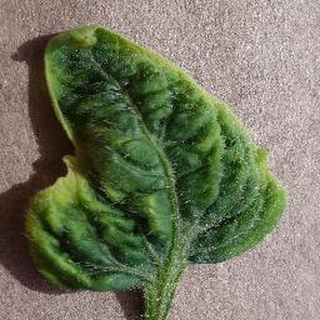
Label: tomato_yellow_leaf_curl_virus